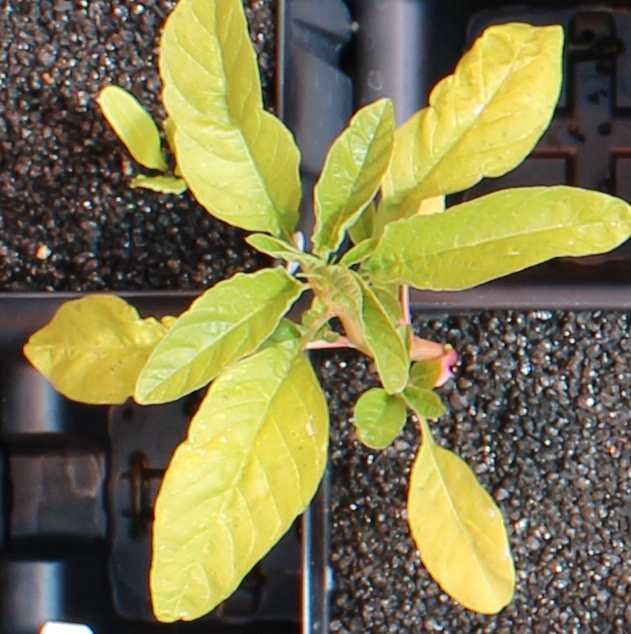
Label: Waterhemp